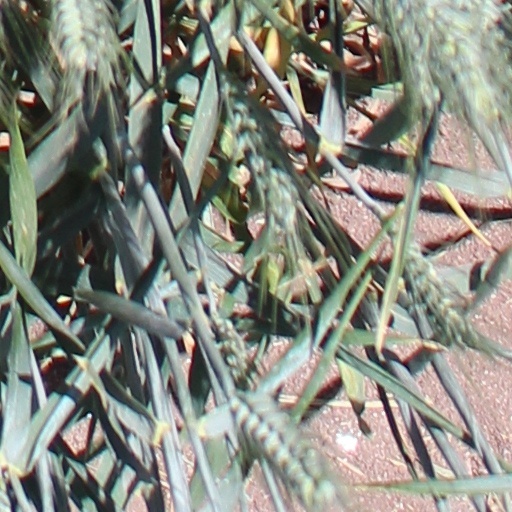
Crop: wheat